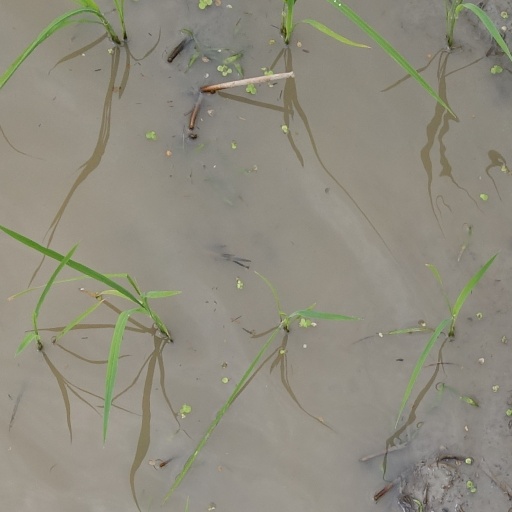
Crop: rice